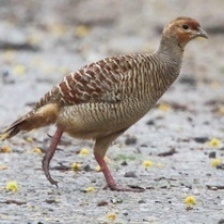
Species: BLACK FRANCOLIN
Scientific name: FRANCOLINUS FRANCOLINUS
ImageNet parent category: partridge